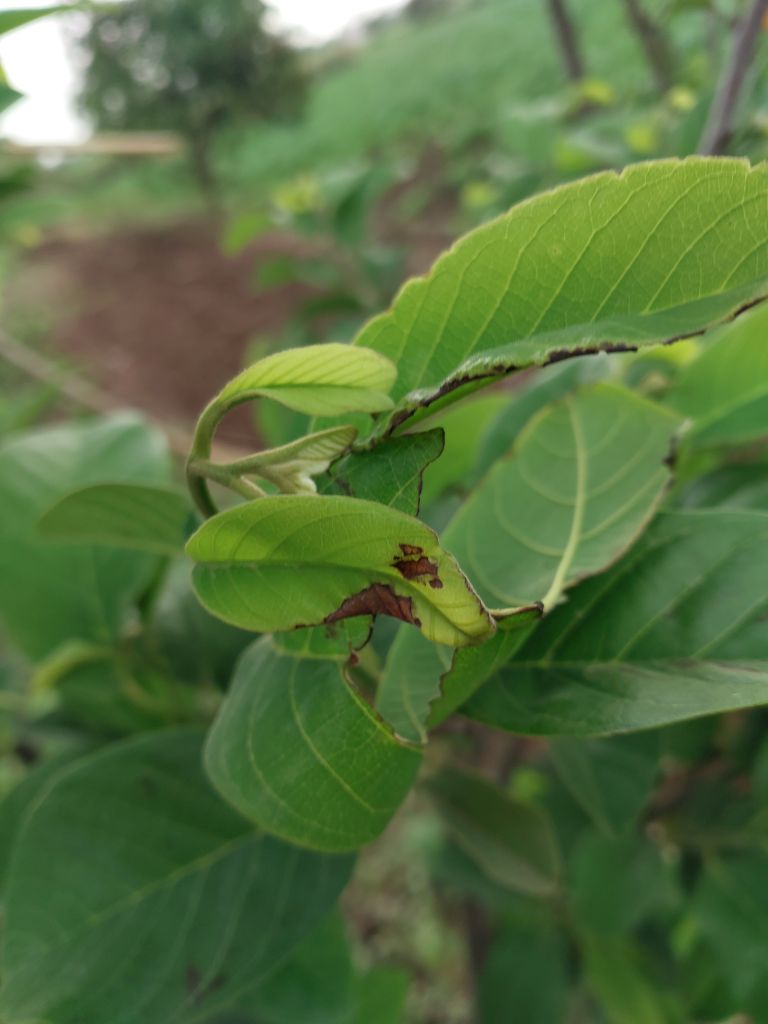
Disease label: Leaf spot on Leaves